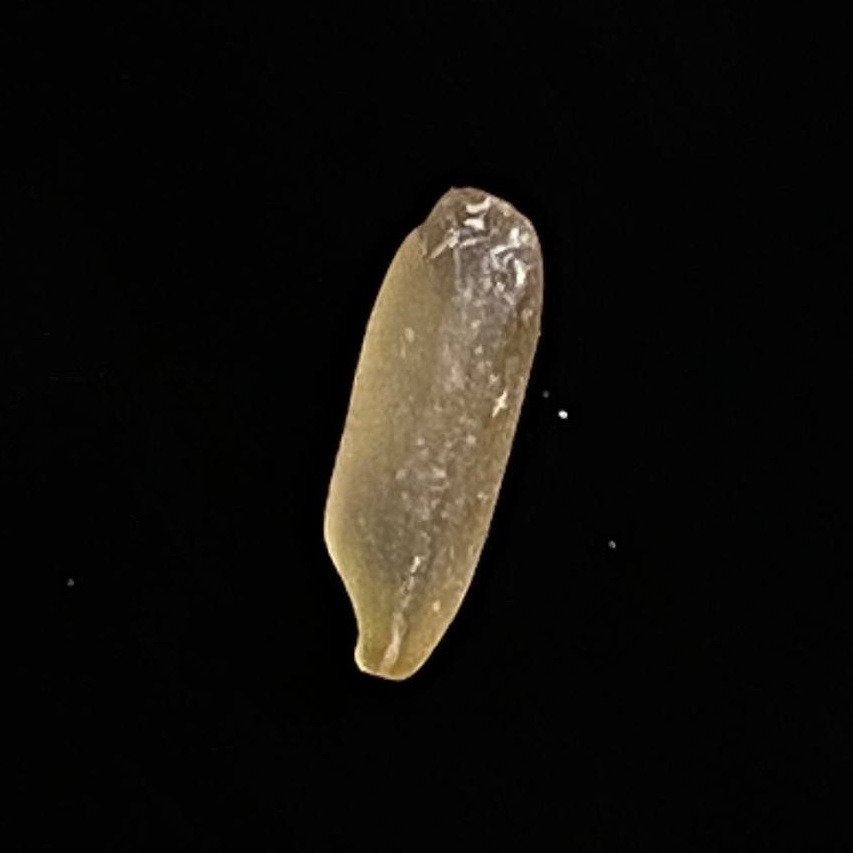
Rice variety: BR28